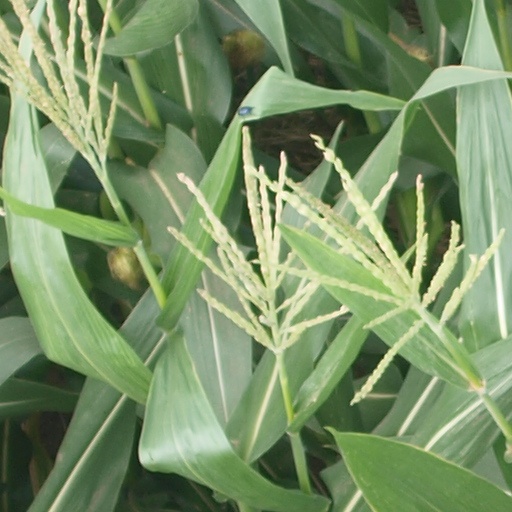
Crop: maize; corn